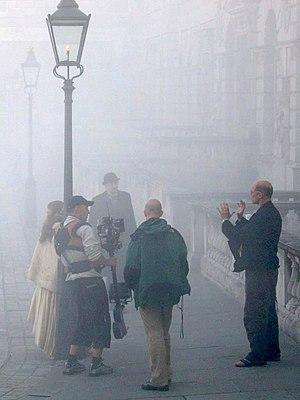
Cette page liste différentes adaptations des aventures de Sherlock Holmes classées par media, Sherlock Holmes étant un détective privé imaginaire créé par Sir Arthur Conan Doyle.
La Revanche de Sherlock Holmes est un téléfilm britannique diffusé sur BBC One le 26 décembre 2004. Il fait suite au Chien des Baskerville de David Attwood de 2002 mais à l'inverse de ce premier volet il s'agit d'une histoire originale écrite par Allan Cubitt
Sherlock Holmes, personnage de fiction inventé par Arthur Conan Doyle, a fait l'objet de nombreuses adaptations filmées, au cinéma comme à la télévision.
Steadicam est un système stabilisateur de prise de vues portatif inventé par l'Américain Garrett Brown. Utilisé en cinéma et télévision, il permet la prise de vues en travellings fluides, grâce à son système comportant généralement un harnais, un bras articulé, un système de stabilisation de caméra actif, mécanique ou électronique, une visée hors caméra, etc.